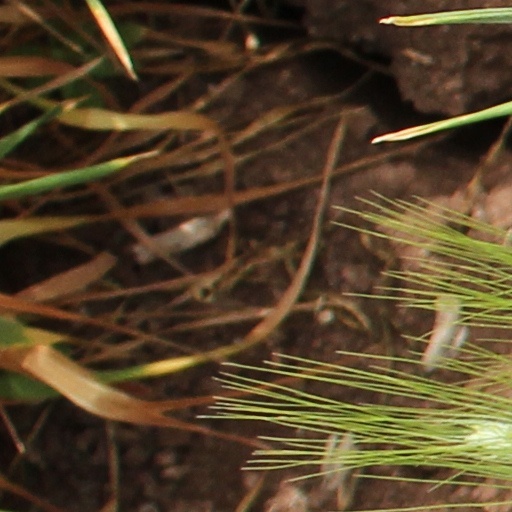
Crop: wheat